MKG Group

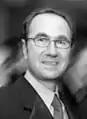
Georges Panayotis

MKG’s database HotelCompSet, contains a sample of over 200 brands and 11,000 corporate chain hotels, representing more than one million rooms throughout the world. HotelCompSet provides daily, monthly and yearly monitoring of hotel key performance indicators and analyses of its sample, namely Occupancy Rate (OR), Average Daily Rate (ADR) and Revenue Per Available Room (RevPAR). This is used by hoteliers for yield/revenue management strategies, as well as by financial institutions, hedge funds, investors and developers for financial reporting and forecasting trends. Results are revealed via the HotelCompSet online application, as well as monthly HIT reports for Europe and the MEA regions. Additional benchmark reports reveal trends for the upper upscale/luxury segments, country markets France, Germany and Spain.